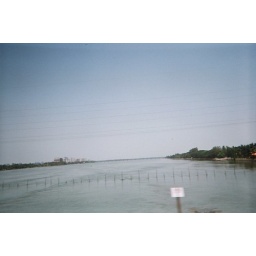
Taken from bus as it was going over venduruthy bridge